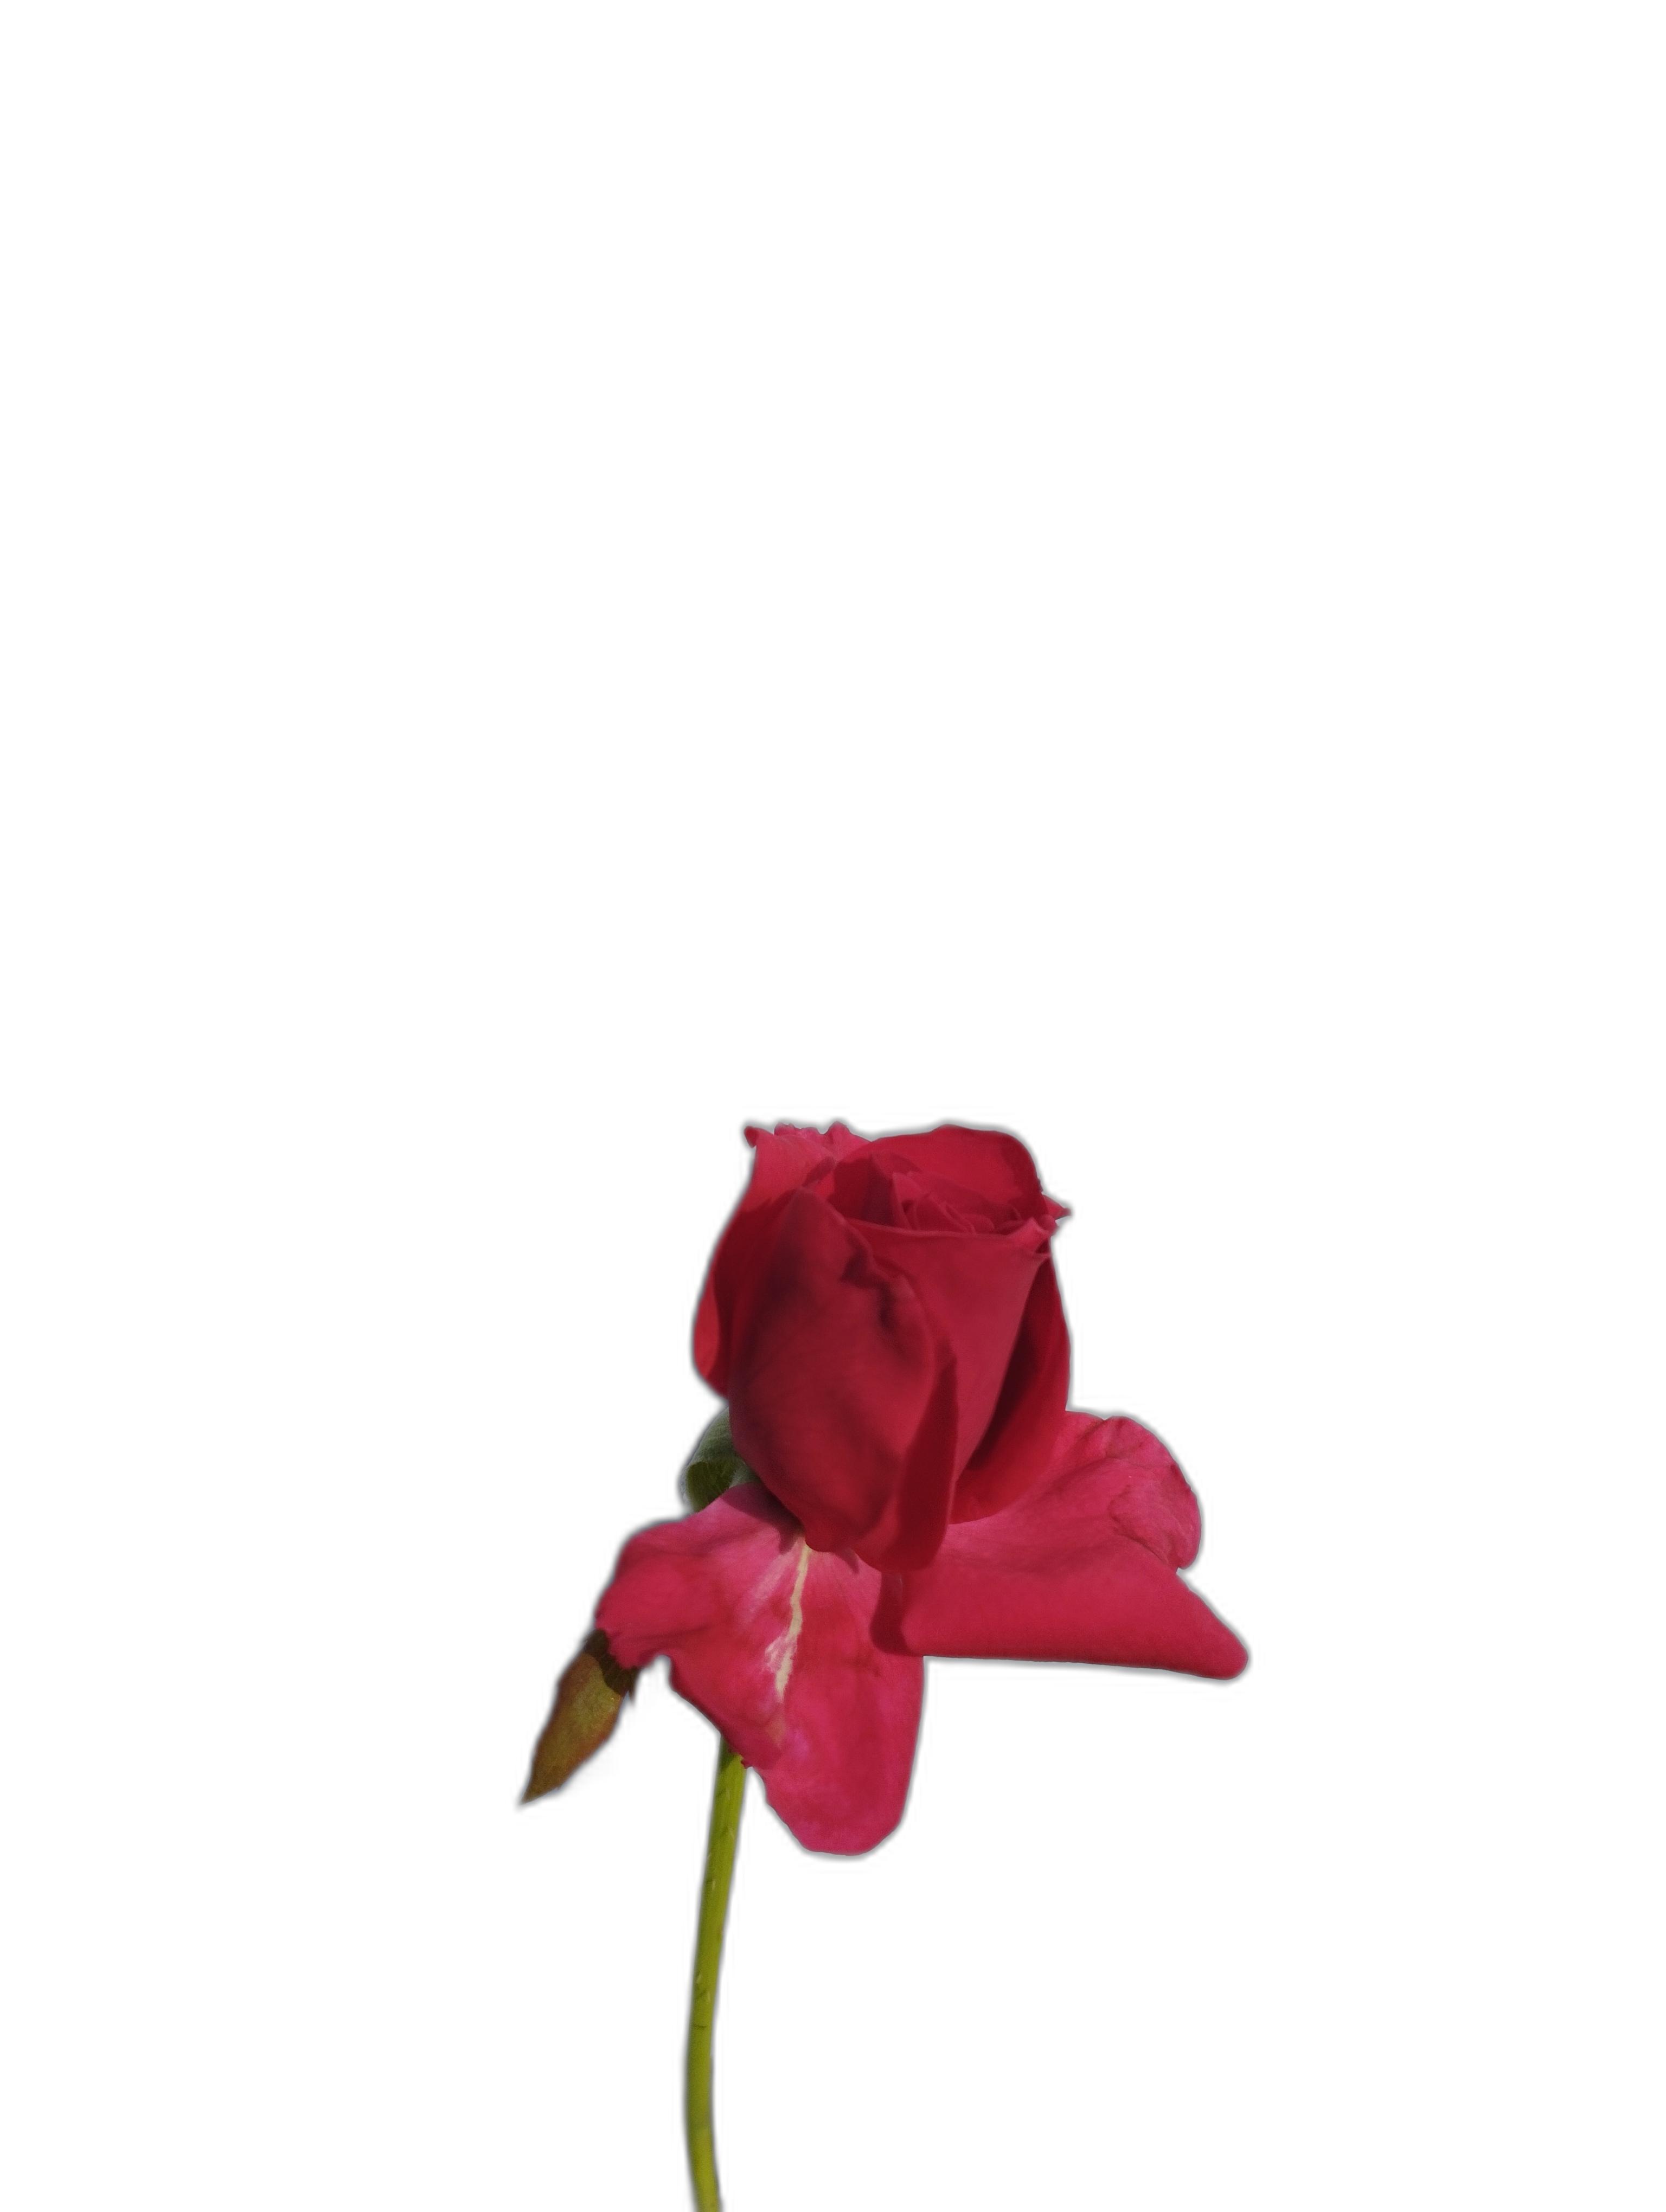
Label: Rose